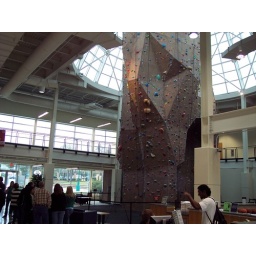
The rock wall inside the rec center at UNT in Denton, Texas